Kōshū-Kaidō Station

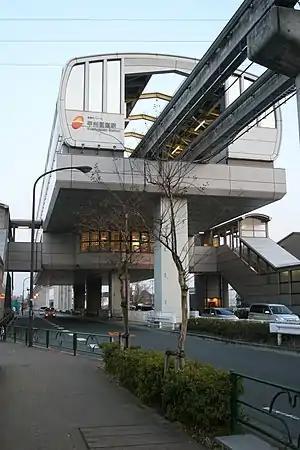
Kōshū-Kaidō Station

is a station on the Tama Toshi Monorail Line in Hino, Tokyo, Japan.